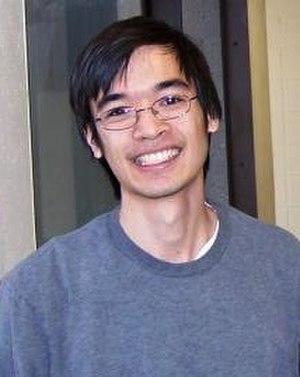
L'Olympiade internationale de mathématiques est une compétition mondiale de mathématiques destinée aux élèves des lycées et collèges, et est la plus ancienne des olympiades scientifiques internationales.
Le prix Crafoord est un prix scientifique créé en 1980 par l'industriel suédois Holger Crafoord et sa femme Anna-Greta Crafoord, et administré par l'Académie royale des sciences de Suède. Il a pour objectif de récompenser et de promouvoir la recherche dans les disciplines scientifiques qui ne sont pas éligibles au prix Nobel. Ces domaines sont, alternativement :
Terence Chi-Shen Tao, né le 17 juillet 1975 à Adélaïde en Australie, est un mathématicien médaillé Fields qui travaille principalement dans les domaines de l'analyse harmonique, des équations aux dérivées partielles, de la combinatoire, de la théorie analytique des nombres et de la théorie des représentations.
Le projet Polymath est un projet de résolution collective de problèmes mathématiques. Une plate-forme en ligne permet aux mathématiciens de collaborer pour trouver une solution à un problème, améliorer un résultat, vérifier une preuve, etc.
Janvier